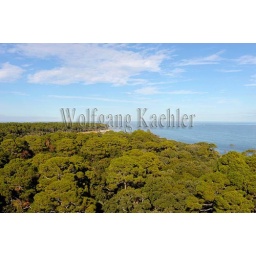
Usa, south carolina, near beaufort, hunting island state park, view from lighthouse of forest with loblolly pine trees